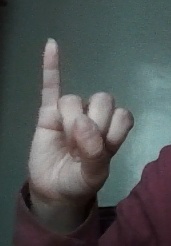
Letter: meem